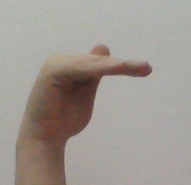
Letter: khaa